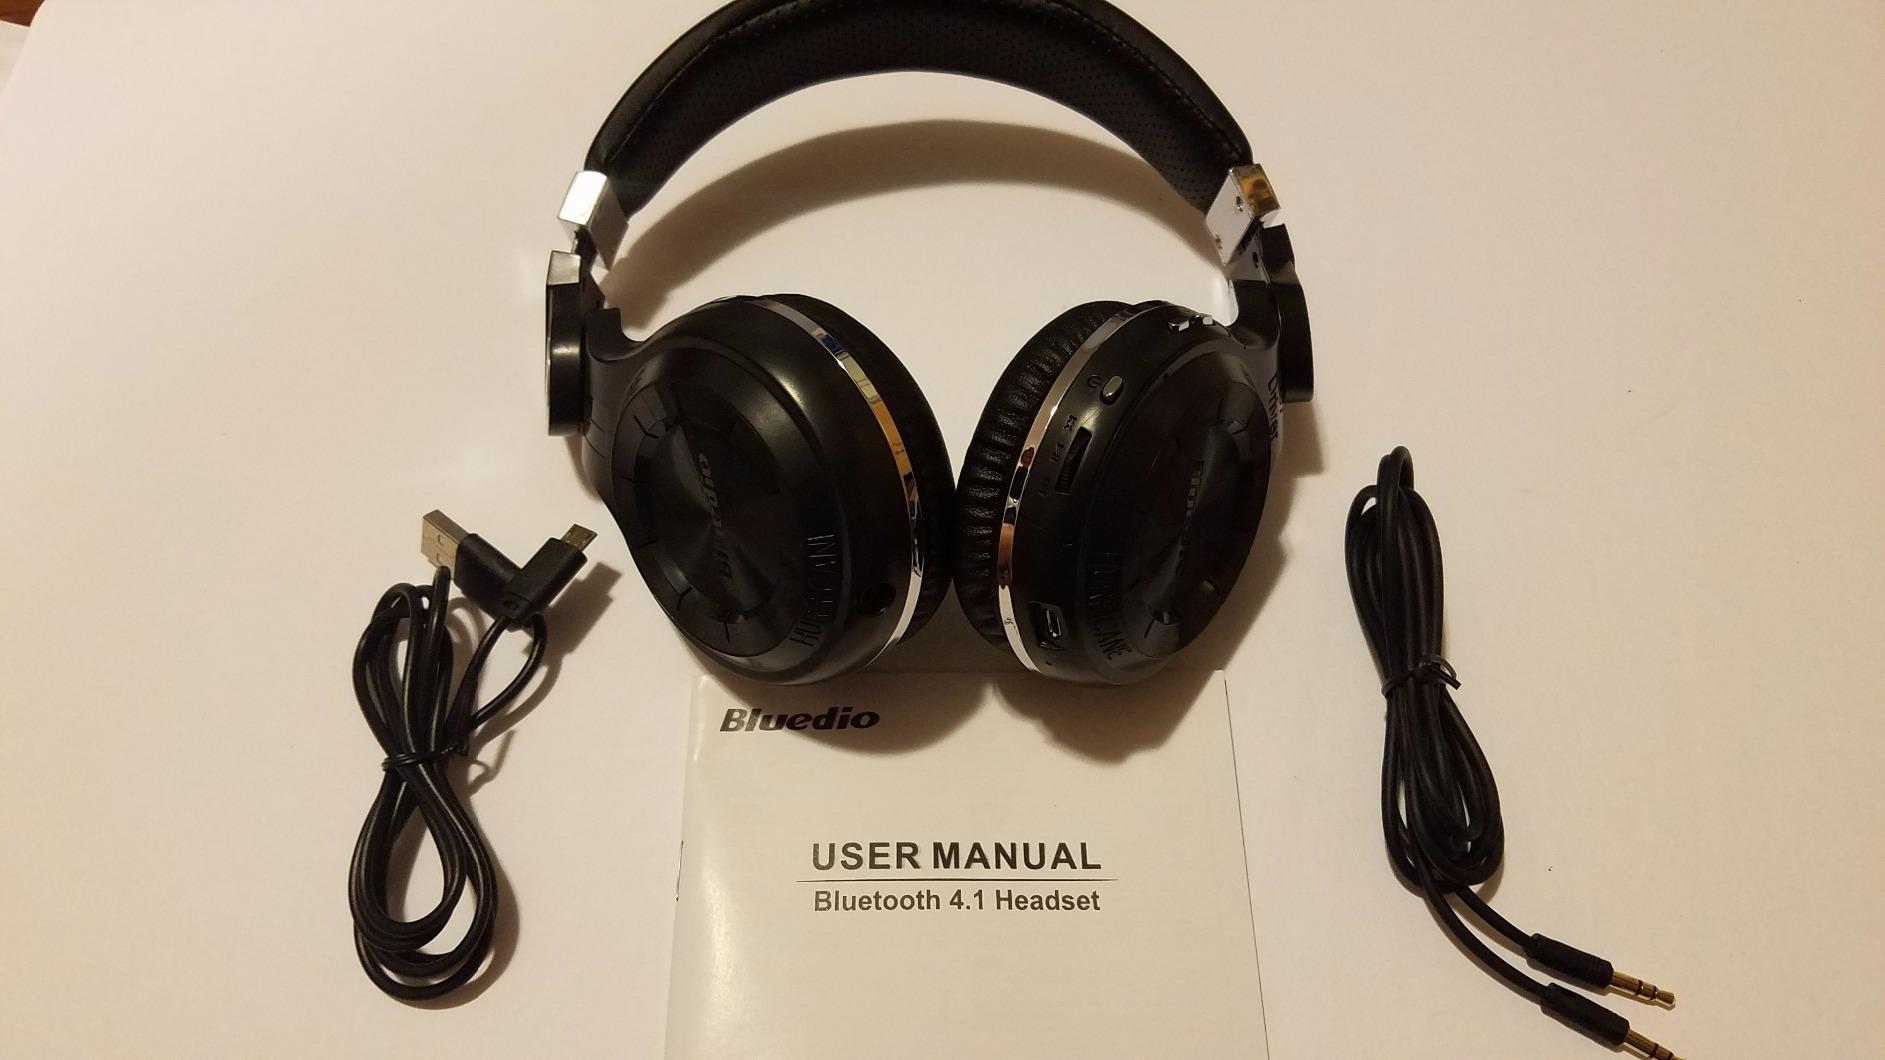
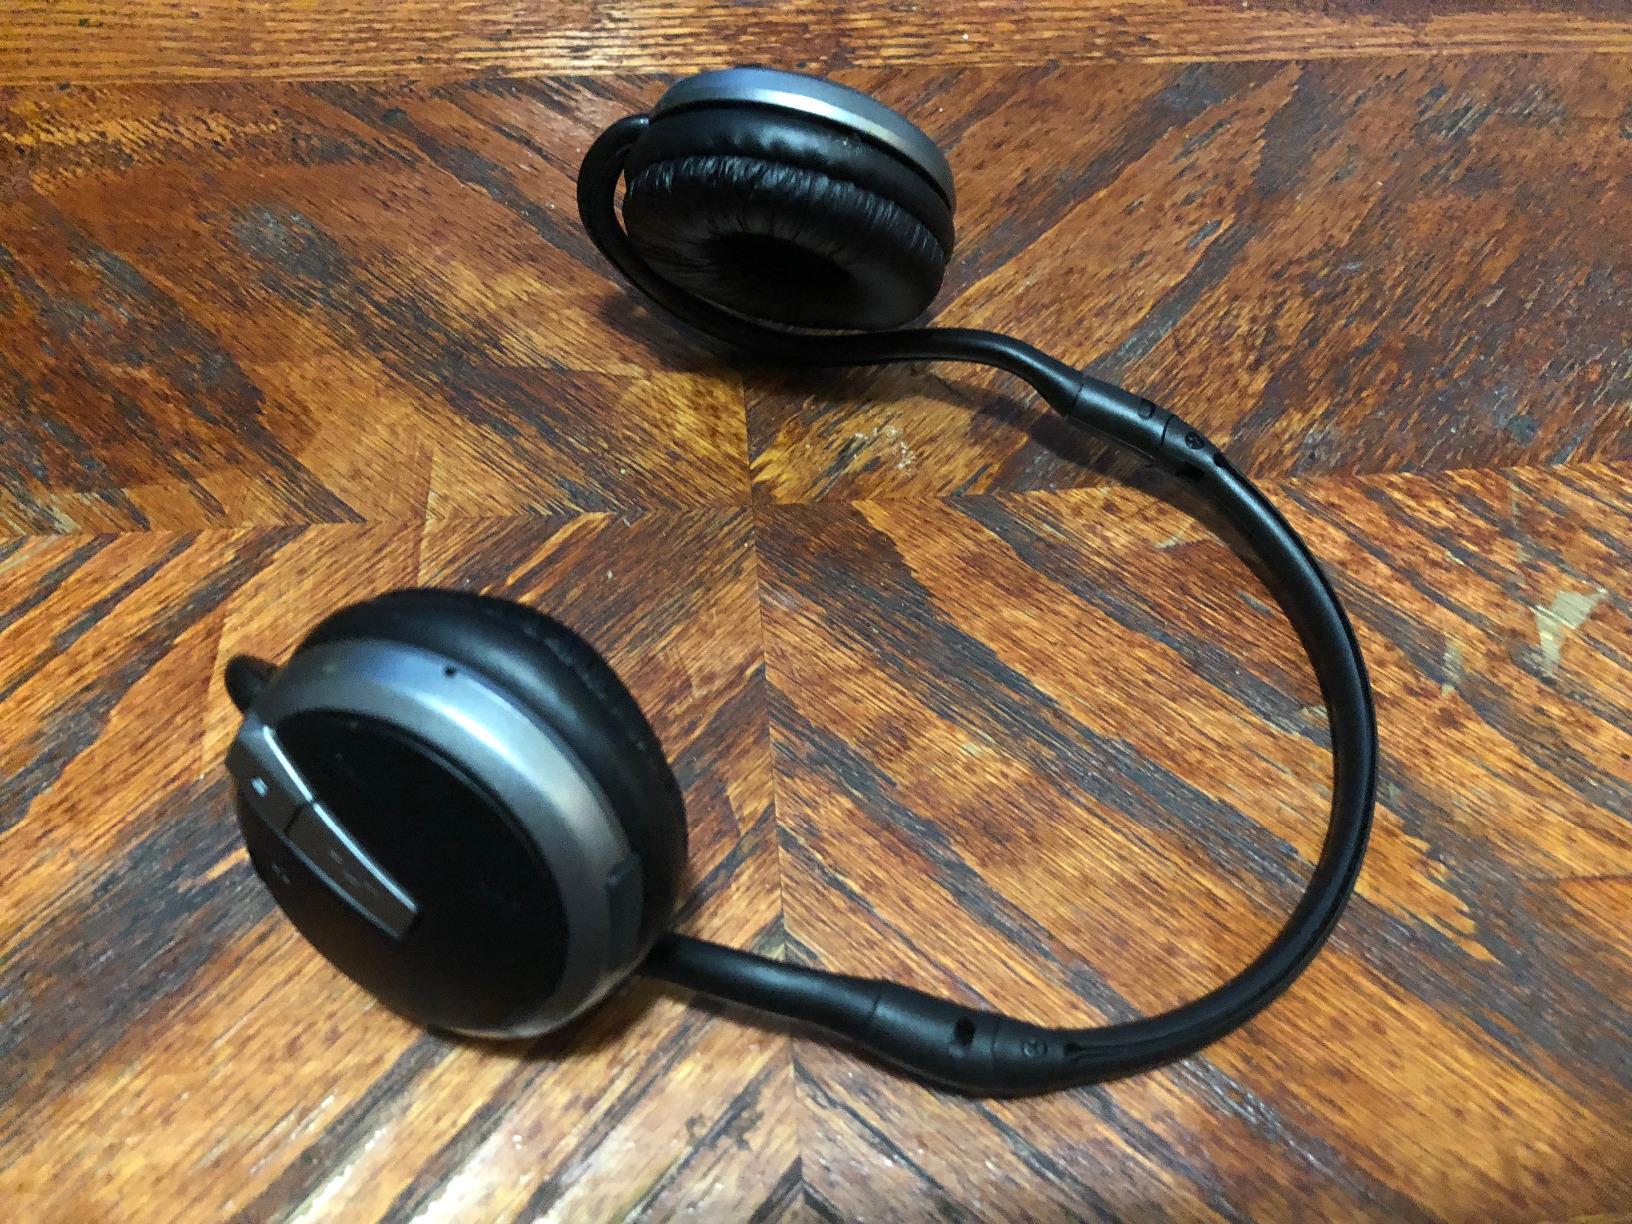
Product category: headphones
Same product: no